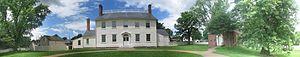
Vue panoramique de la façade avant (côté fleuve au sud-est) de la Joseph Priestley House de Northumberland en Pennsylvanie. Les constructions, de gauche à droite sont
La Joseph Priestley House est la demeure américaine du théologien, prêtre dissident, philosophe naturel, pédagogue et théoricien de la politique du XVIIIᵉ siècle, le britannique Joseph Priestley. Il y vécut de 1798, jusqu'à sa mort en 1804. Située à Northumberland, dans une région rurale de Pennsylvanie, la maison, conçue par son épouse Mary Priestley, en style géorgien et avec quelques accents fédéralistes, est aujourd'hui un musée consacré à son célèbre propriétaire.